Mike Martin (defensive lineman)

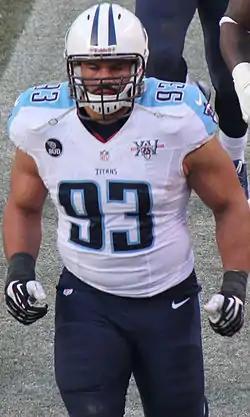
Martin with Tennessee Titans in 2013

Michael Brendan Martin (born September 1, 1990) is an American former professional football player who was a defensive end in the National Football League (NFL). He was selected by the Tennessee Titans in the third round of the 2012 NFL draft. He played college football for the Michigan Wolverines from 2008 to 2011. At Michigan, Martin recorded 172 tackles and appeared in 49 games, including 37 games as the Wolverines' starting nose tackle. He was selected as a second-team All-Big Ten Conference player by both the coaches and media in 2011 and received the same recognition from the coaches in 2010. In high school, he was the state Gatorade Player of the Year in football. He was also a two-time Michigan High School Athletic Association (MHSAA) state wrestling champion as well as a two-time MHSAA state shot put champion.